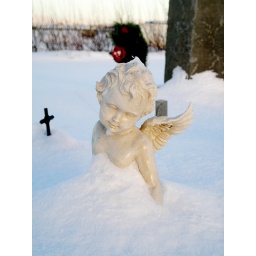
An angel in a white dress. A picture from my book ENGLAR (Angels)